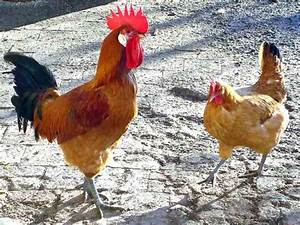
Label: chicken